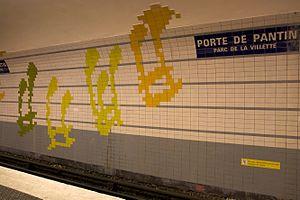
La liste des stations du métro de Paris propose un aperçu des stations actuellement en service, fermées ou autres, du métro de Paris, en France. Le métro a ouvert en 1900 et comprend 302 stations et 383 points d'arrêt, depuis le 23 mars 2013. Les stations fermées ne sont pas comptées dans le total.